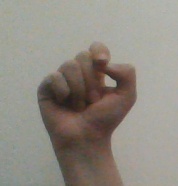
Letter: fa